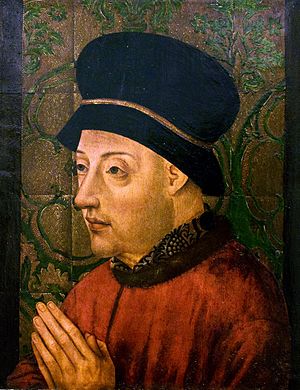
Johan 1. af Portugal
Johan 1., kaldet Johan den Store, var den tiende konge af Portugal, der regerede fra 1385 til 1433. Han var uægte søn af Peter 1. af Portugal og var far til blandt andre Henrik Søfareren.